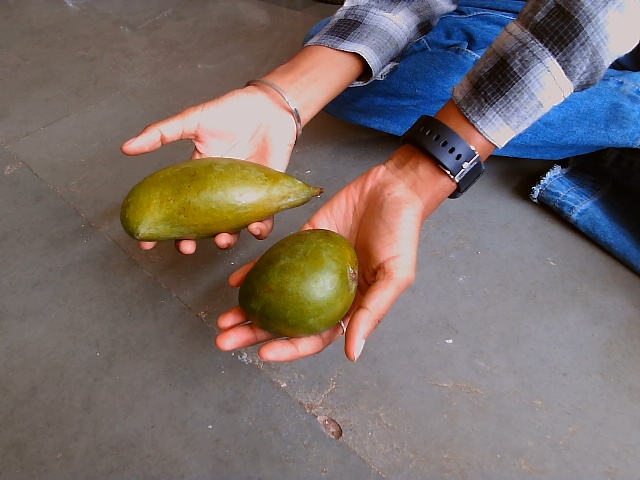
Label: Raw_Mango